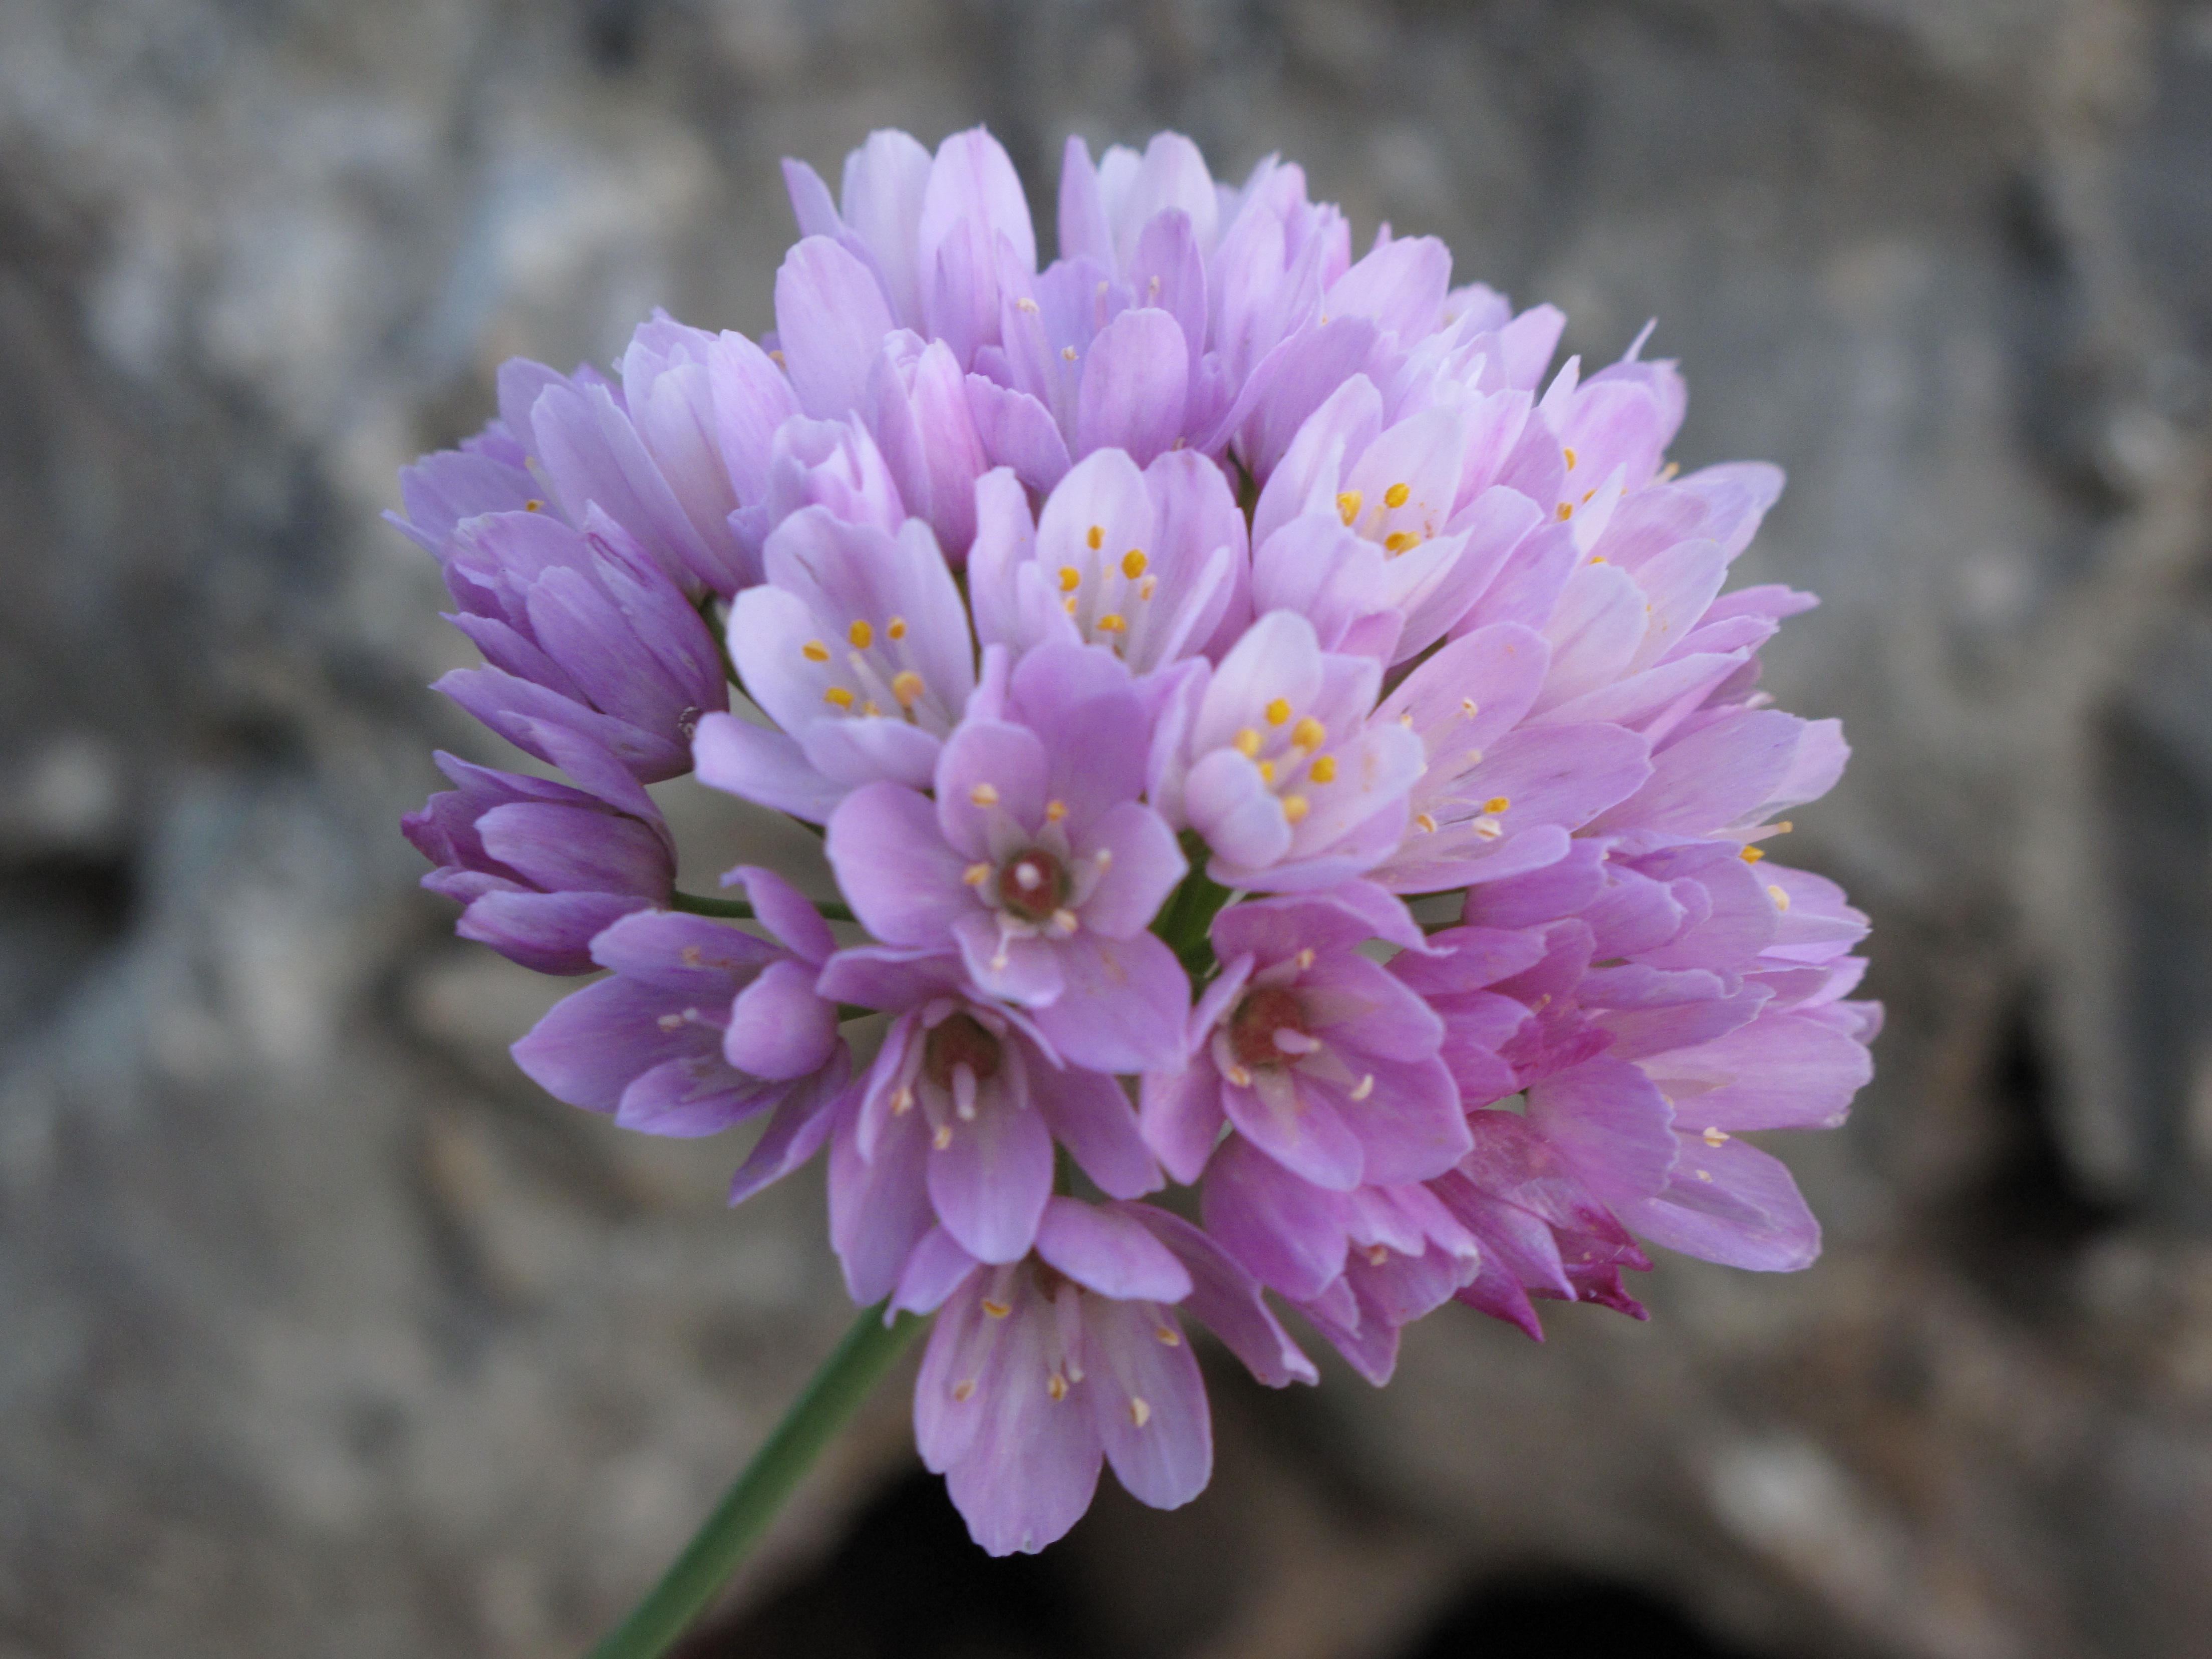
blossom, plant, flower, petal, produce, botany, flora, wildflower, macro photography, flowering plant, land plant